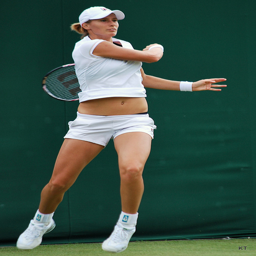
A young woman in shorts is playing tennis.
A woman is jumping in the air as she swings a racquet.
This is a picture of a tennis player wearing white.
A woman tennis player swinging her racket on a tennis court.
A women in mid jump while playing tennis.